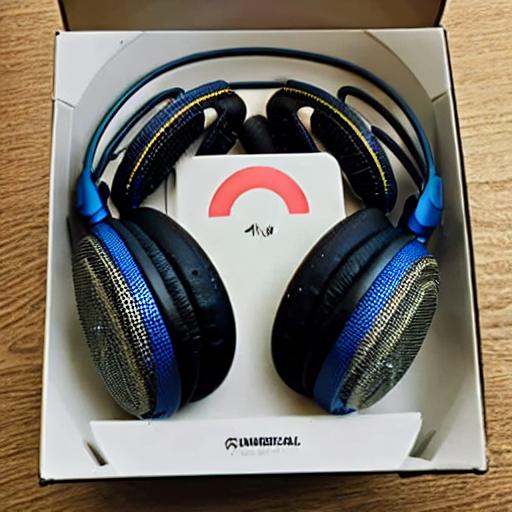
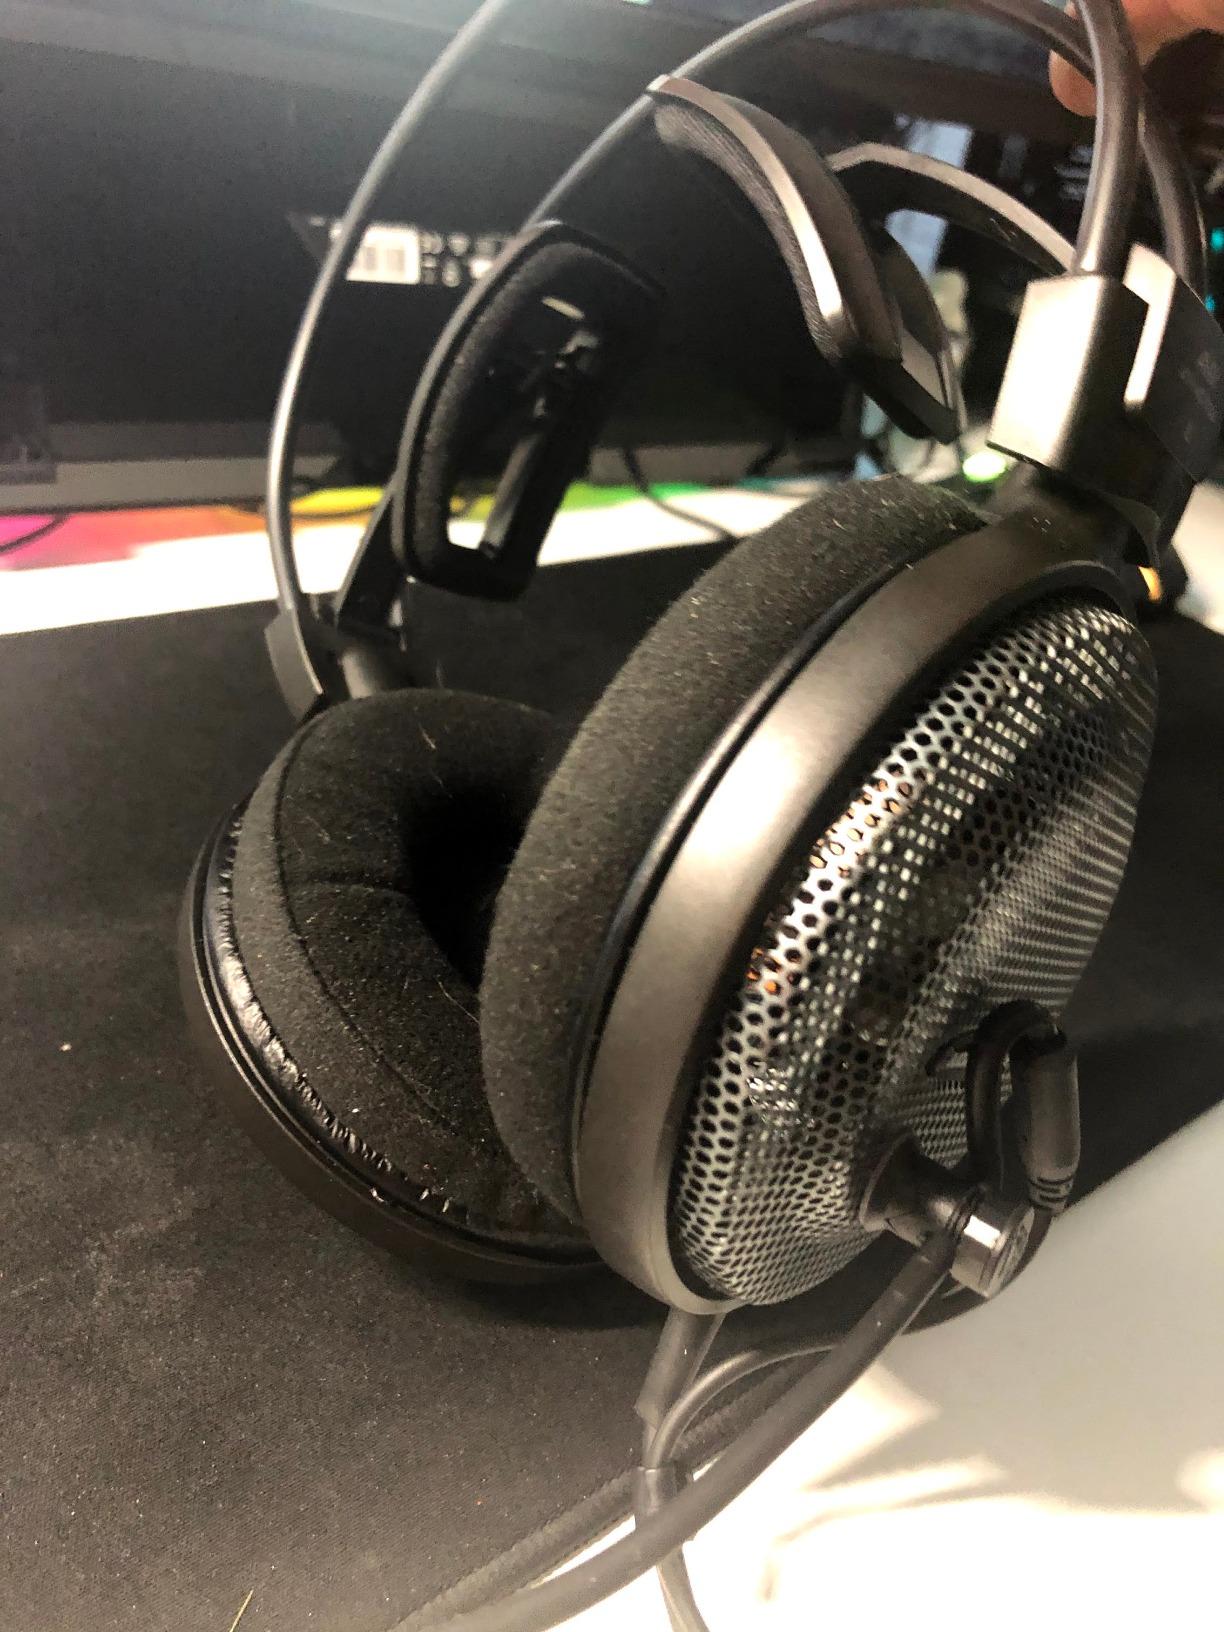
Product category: headphones
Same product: no